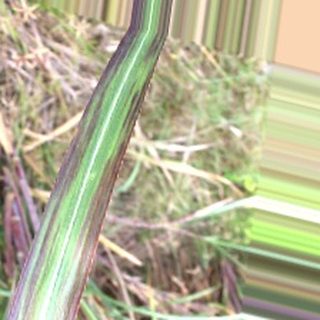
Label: sugarcane_bacterial_blight